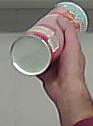
Product: pringles_original